Matt Morgan

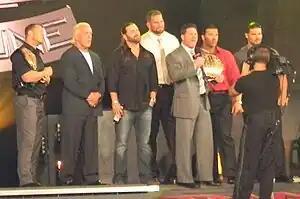
Morgan with the rest of Fortune in August 2010

The following weeks Morgan began a campaign to convince the heel stable The Main Event Mafia to allow him to join them and become a member. He was aware that the current members of the Mafia were all former World Champions, but realizing that Team 3D, Kip James and Al Snow had been invited into the Mafia (Team 3D refused, and James and Snow were rejected), Morgan felt he should have been invited too. He faced Sting at Slammiversary, but was unable to defeat him and was thus barred from joining the Mafia. At Victory Road he defeated Daniels to regain the Mafia's favor. On the August 13, 2009, episode of "Impact!", Morgan defeated A.J. Styles in the deciding match of a "Best of Three Series" to secure his place in a triple threat match at Hard Justice also involving Sting and Kurt Angle. He lost at the event after Angle hit him with a steel chair. At No Surrender competed in a re-match that also featured A.J. Styles and Hernandez, who used his "Feast or Fired" contract to include himself in the match, but was removed after a few minutes when he sustained an injury at the hands of Eric Young. During the match, Styles attempted a front flip senton from the apron onto Morgan outside of the ring, at the same moment Angle attempted to attack Morgan, but accidentally got struck by Styles instead. Morgan seemingly took this as a friendly gesture and agreed to assist Angle for the remainder of the match. But when Angle seemed set to win, Morgan turned on Angle and cost him the TNA World Heavyweight Championship, turning into a face in the process. On the September 24, 2009, episode of "Impact!", Morgan cemented his newfound disinterest in the Main Event Mafia when he teamed with Hernandez to defeat Kurt Angle and Eric Young, which also solidified his status as a face. On the following impact, he teamed with former rival Abyss to defeat Kurt Angle and Mick Foley. Another week later, on the edition of October 1 of impact, Matt Morgan defeated Eric Young. On October 5 Morgan announced on his Twitter page that he had signed a new 5-year deal with TNA. Morgan's feud with Angle culminated in a singles match at Bound for Glory, where despite Morgan's loss, he managed to gain Angle's respect. This match practically ended the Main Event Mafia.